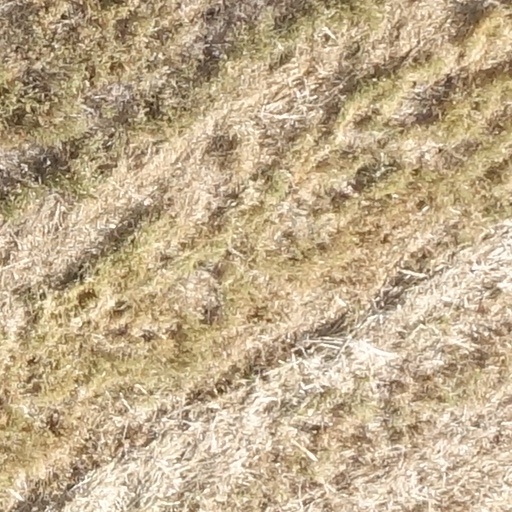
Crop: sorghum